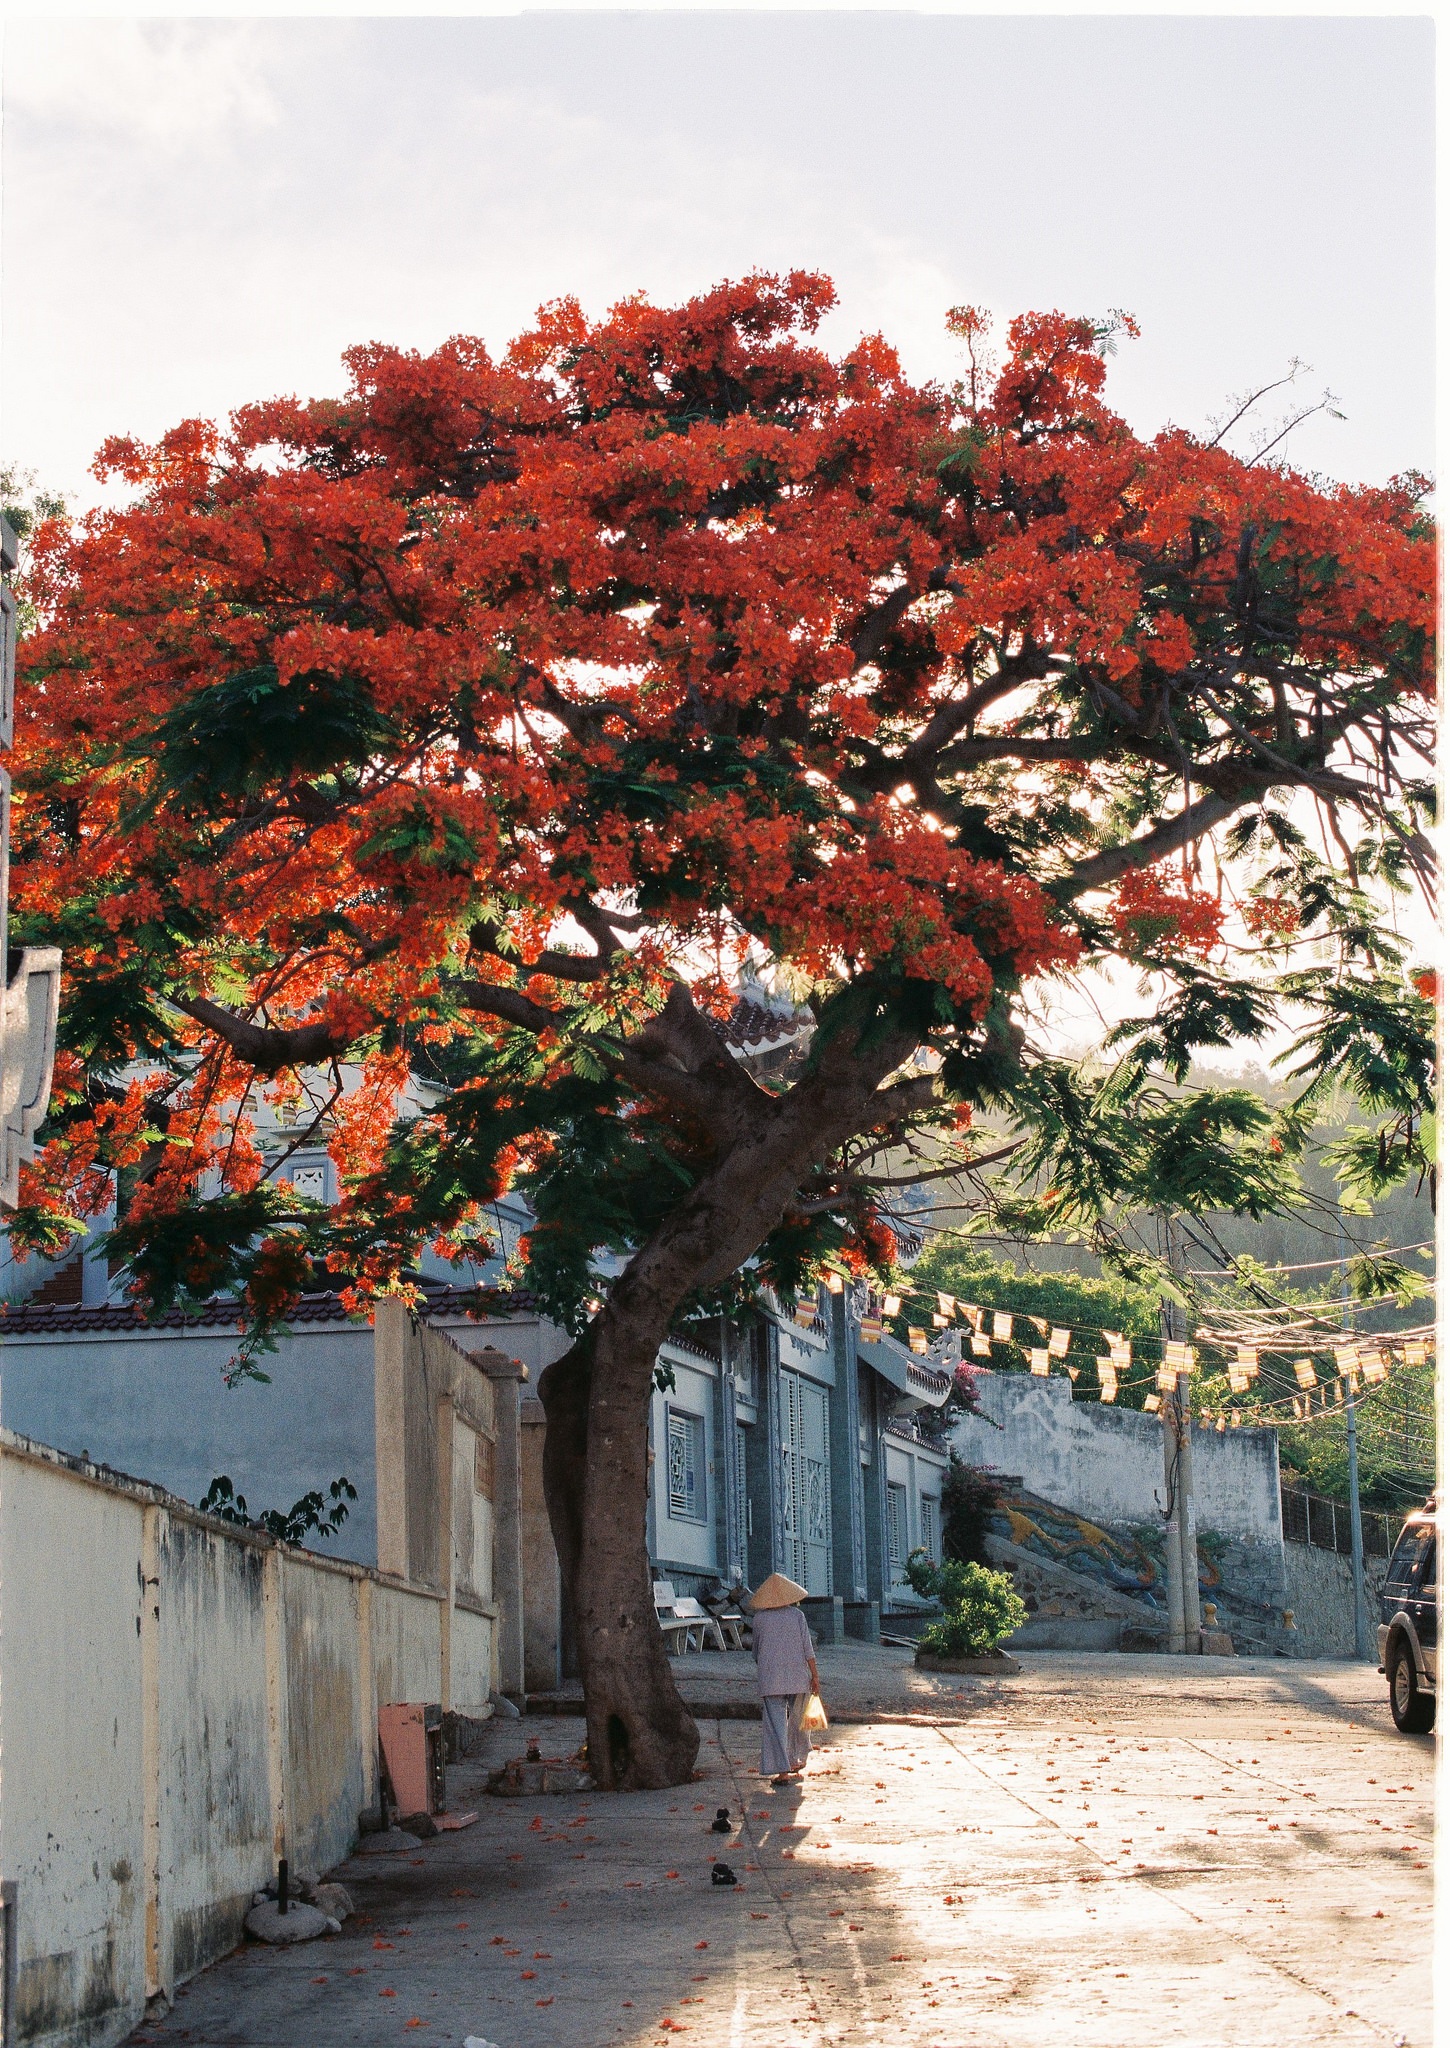
tree, plant, leaf, flower, summer, autumn, season, red flower, vietnam, flowering plant, flameboyan, woody plant, land plant